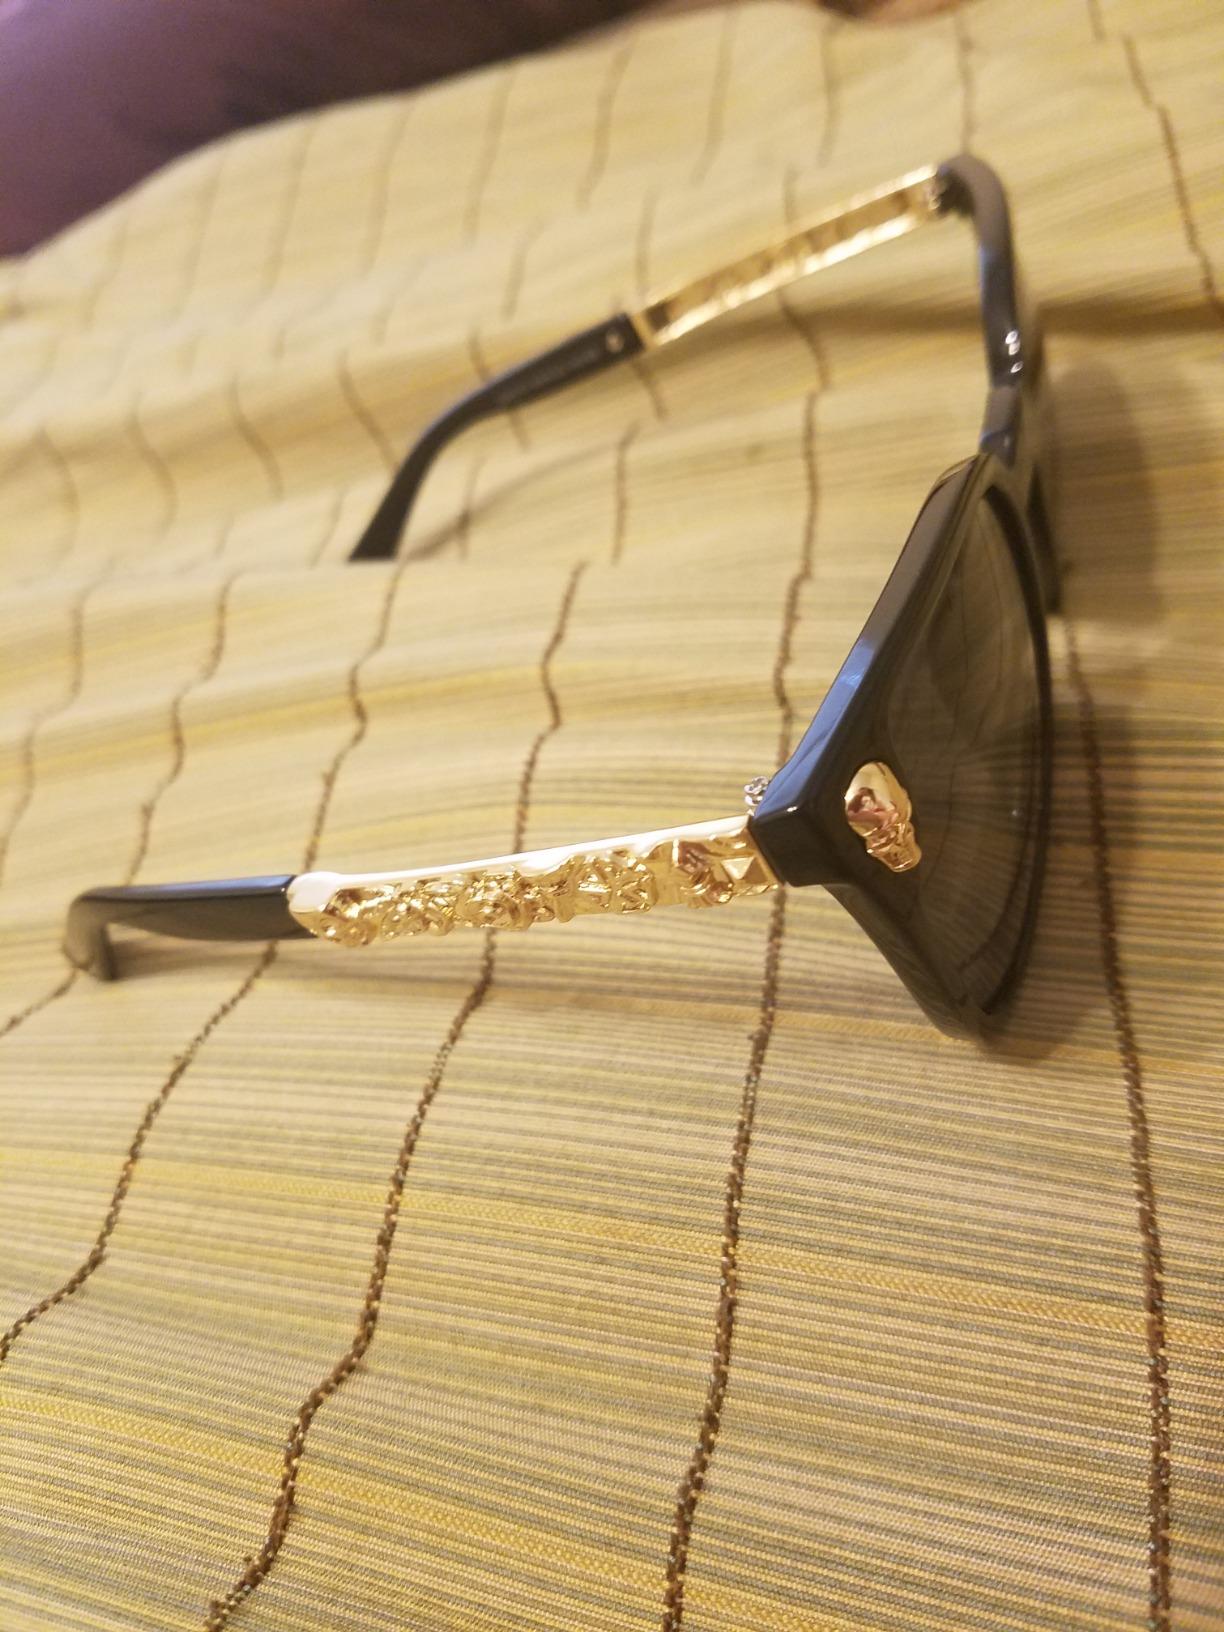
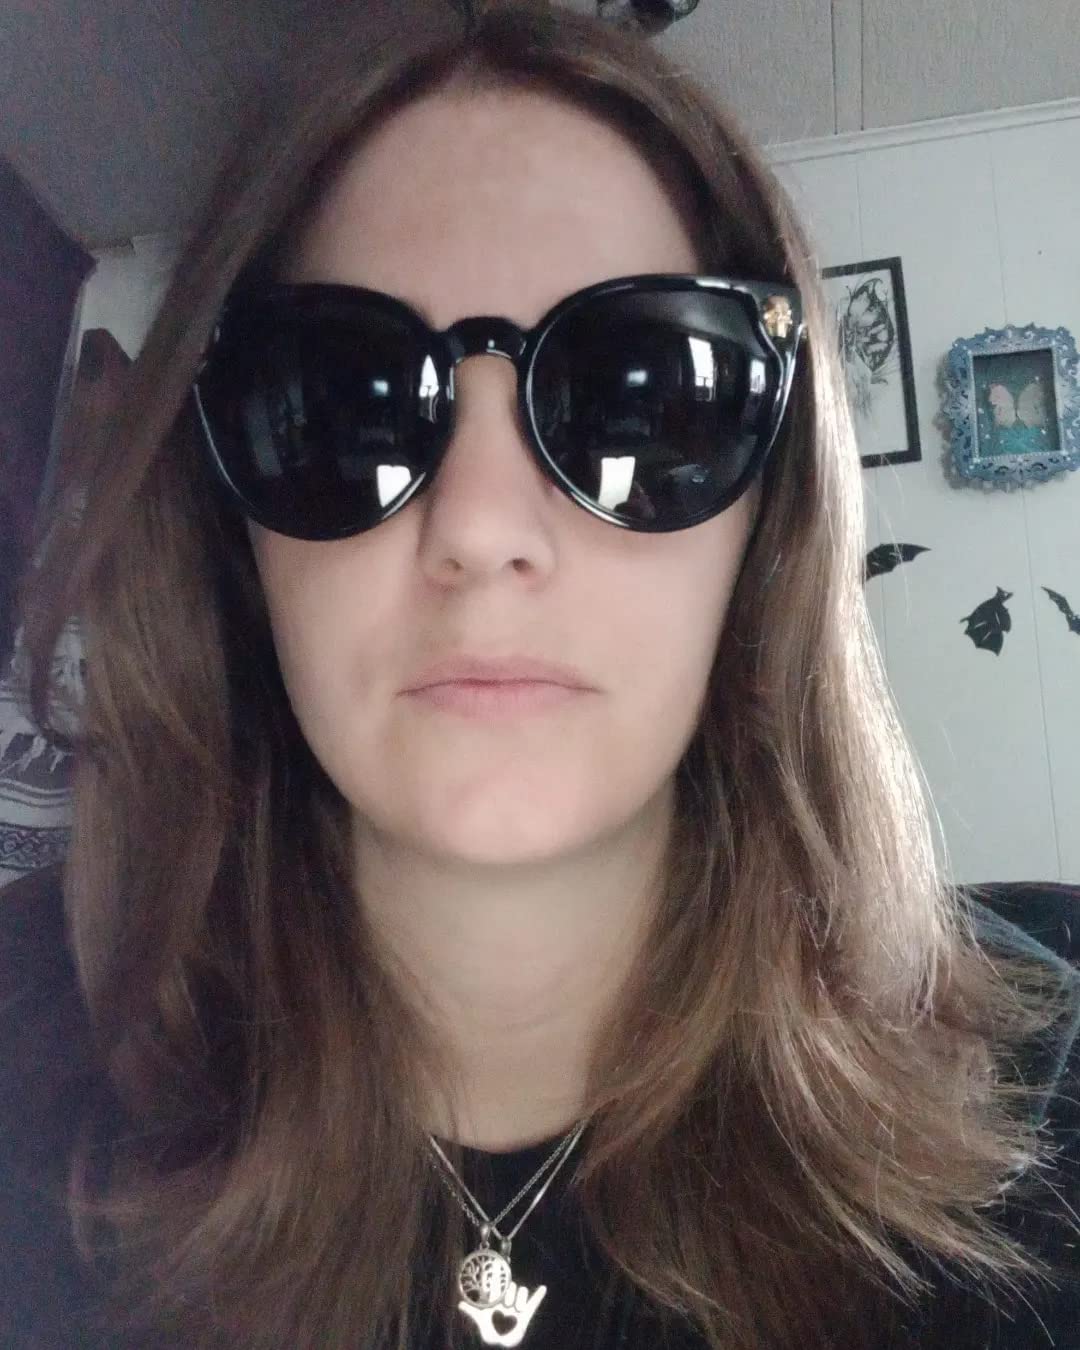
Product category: accessories_sunglasses
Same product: yes